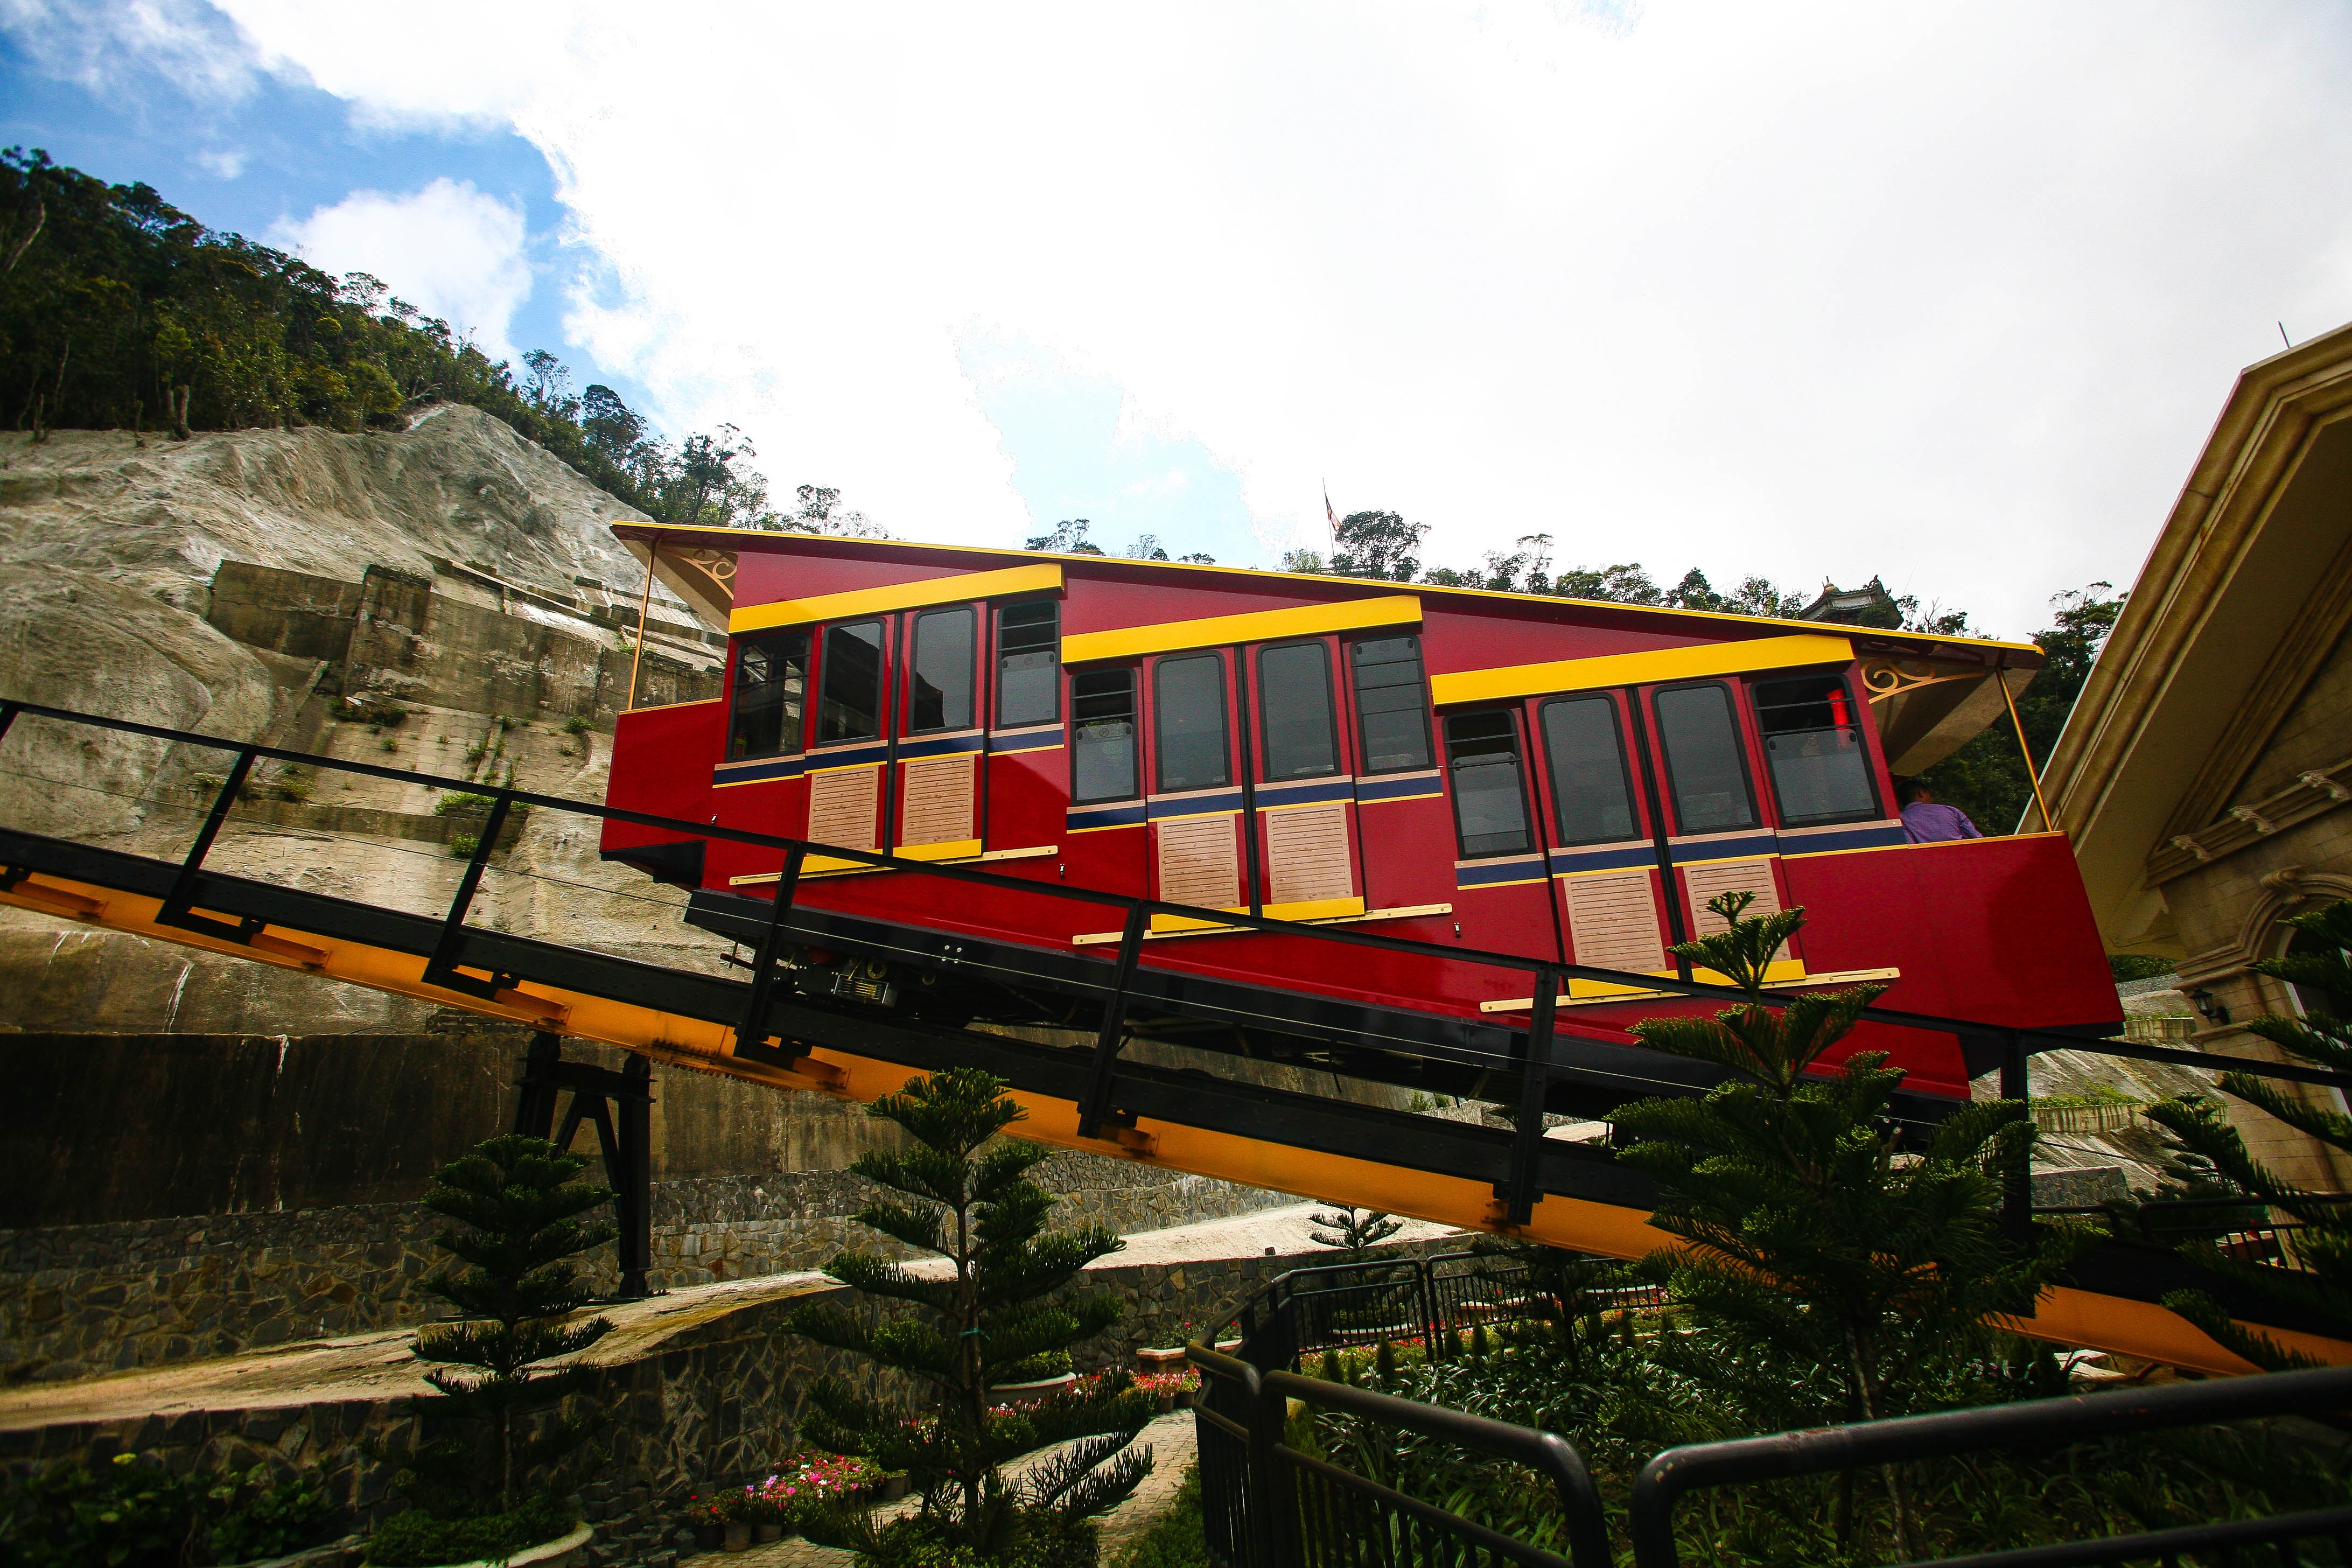
train, travel, transport, vehicle, waterway, vietnam, da nang, ba na hill, rolling stock